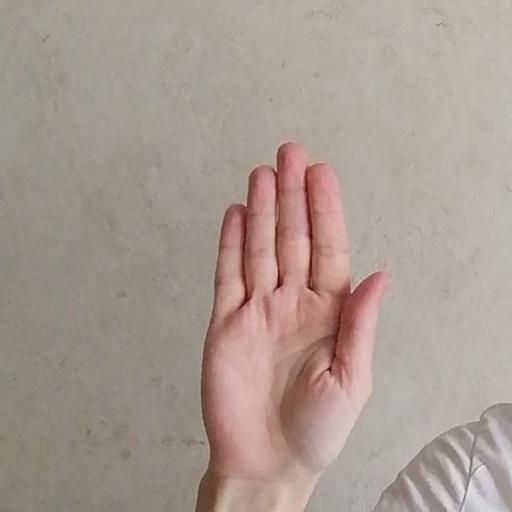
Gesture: stop